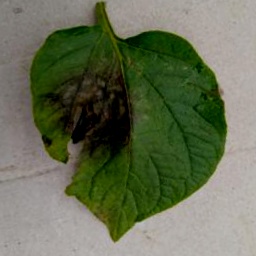
Etiqueta: Late Blight